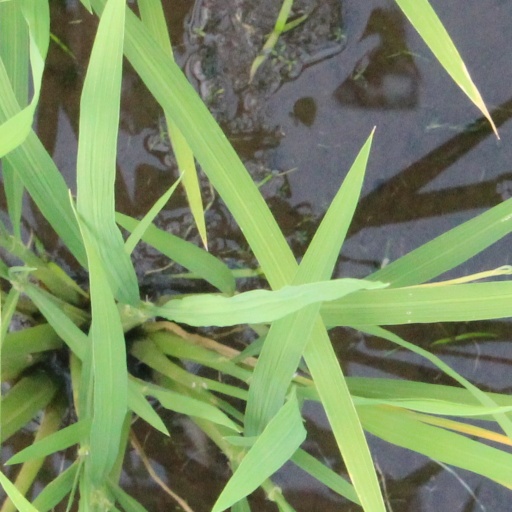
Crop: rice